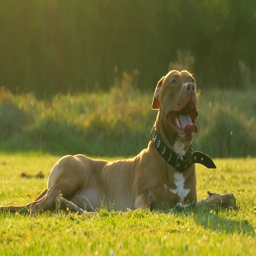
dog walking in the park